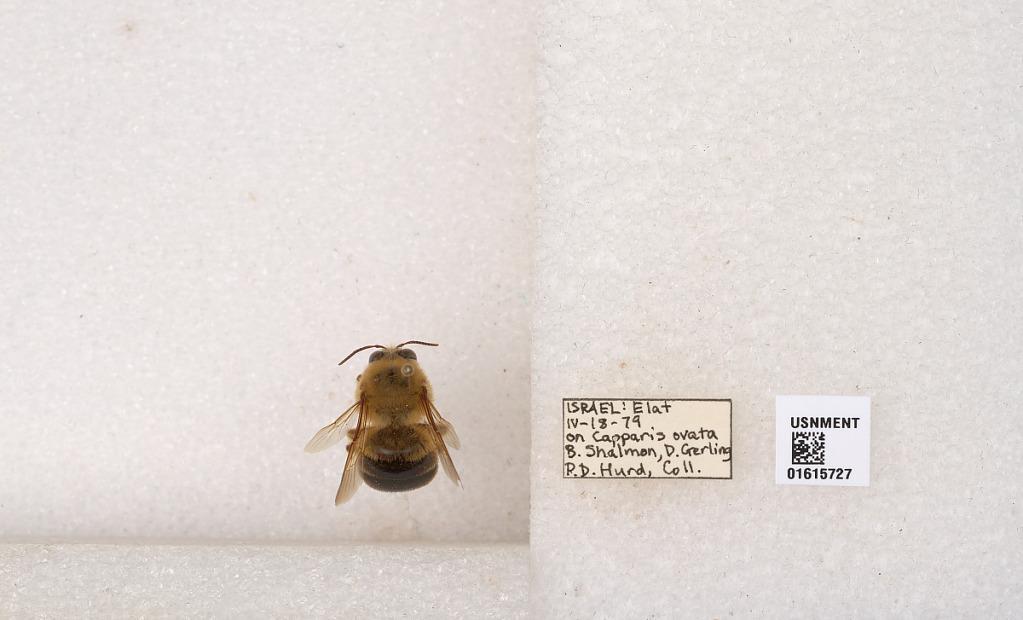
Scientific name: Xylocopa (Proxylocopa) rufa Friese
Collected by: H. Schwarz, H. Schwarz & P. Hurd
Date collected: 1979-4-18
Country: Israel
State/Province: Southern
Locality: Elat